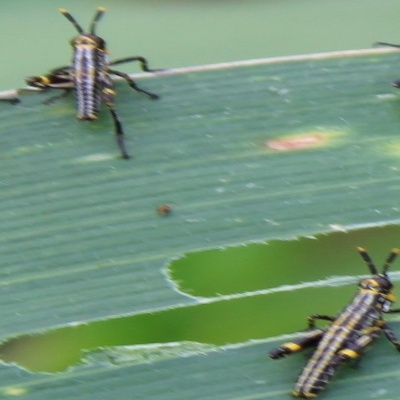
Crop: Maize
Condition: grasshoper